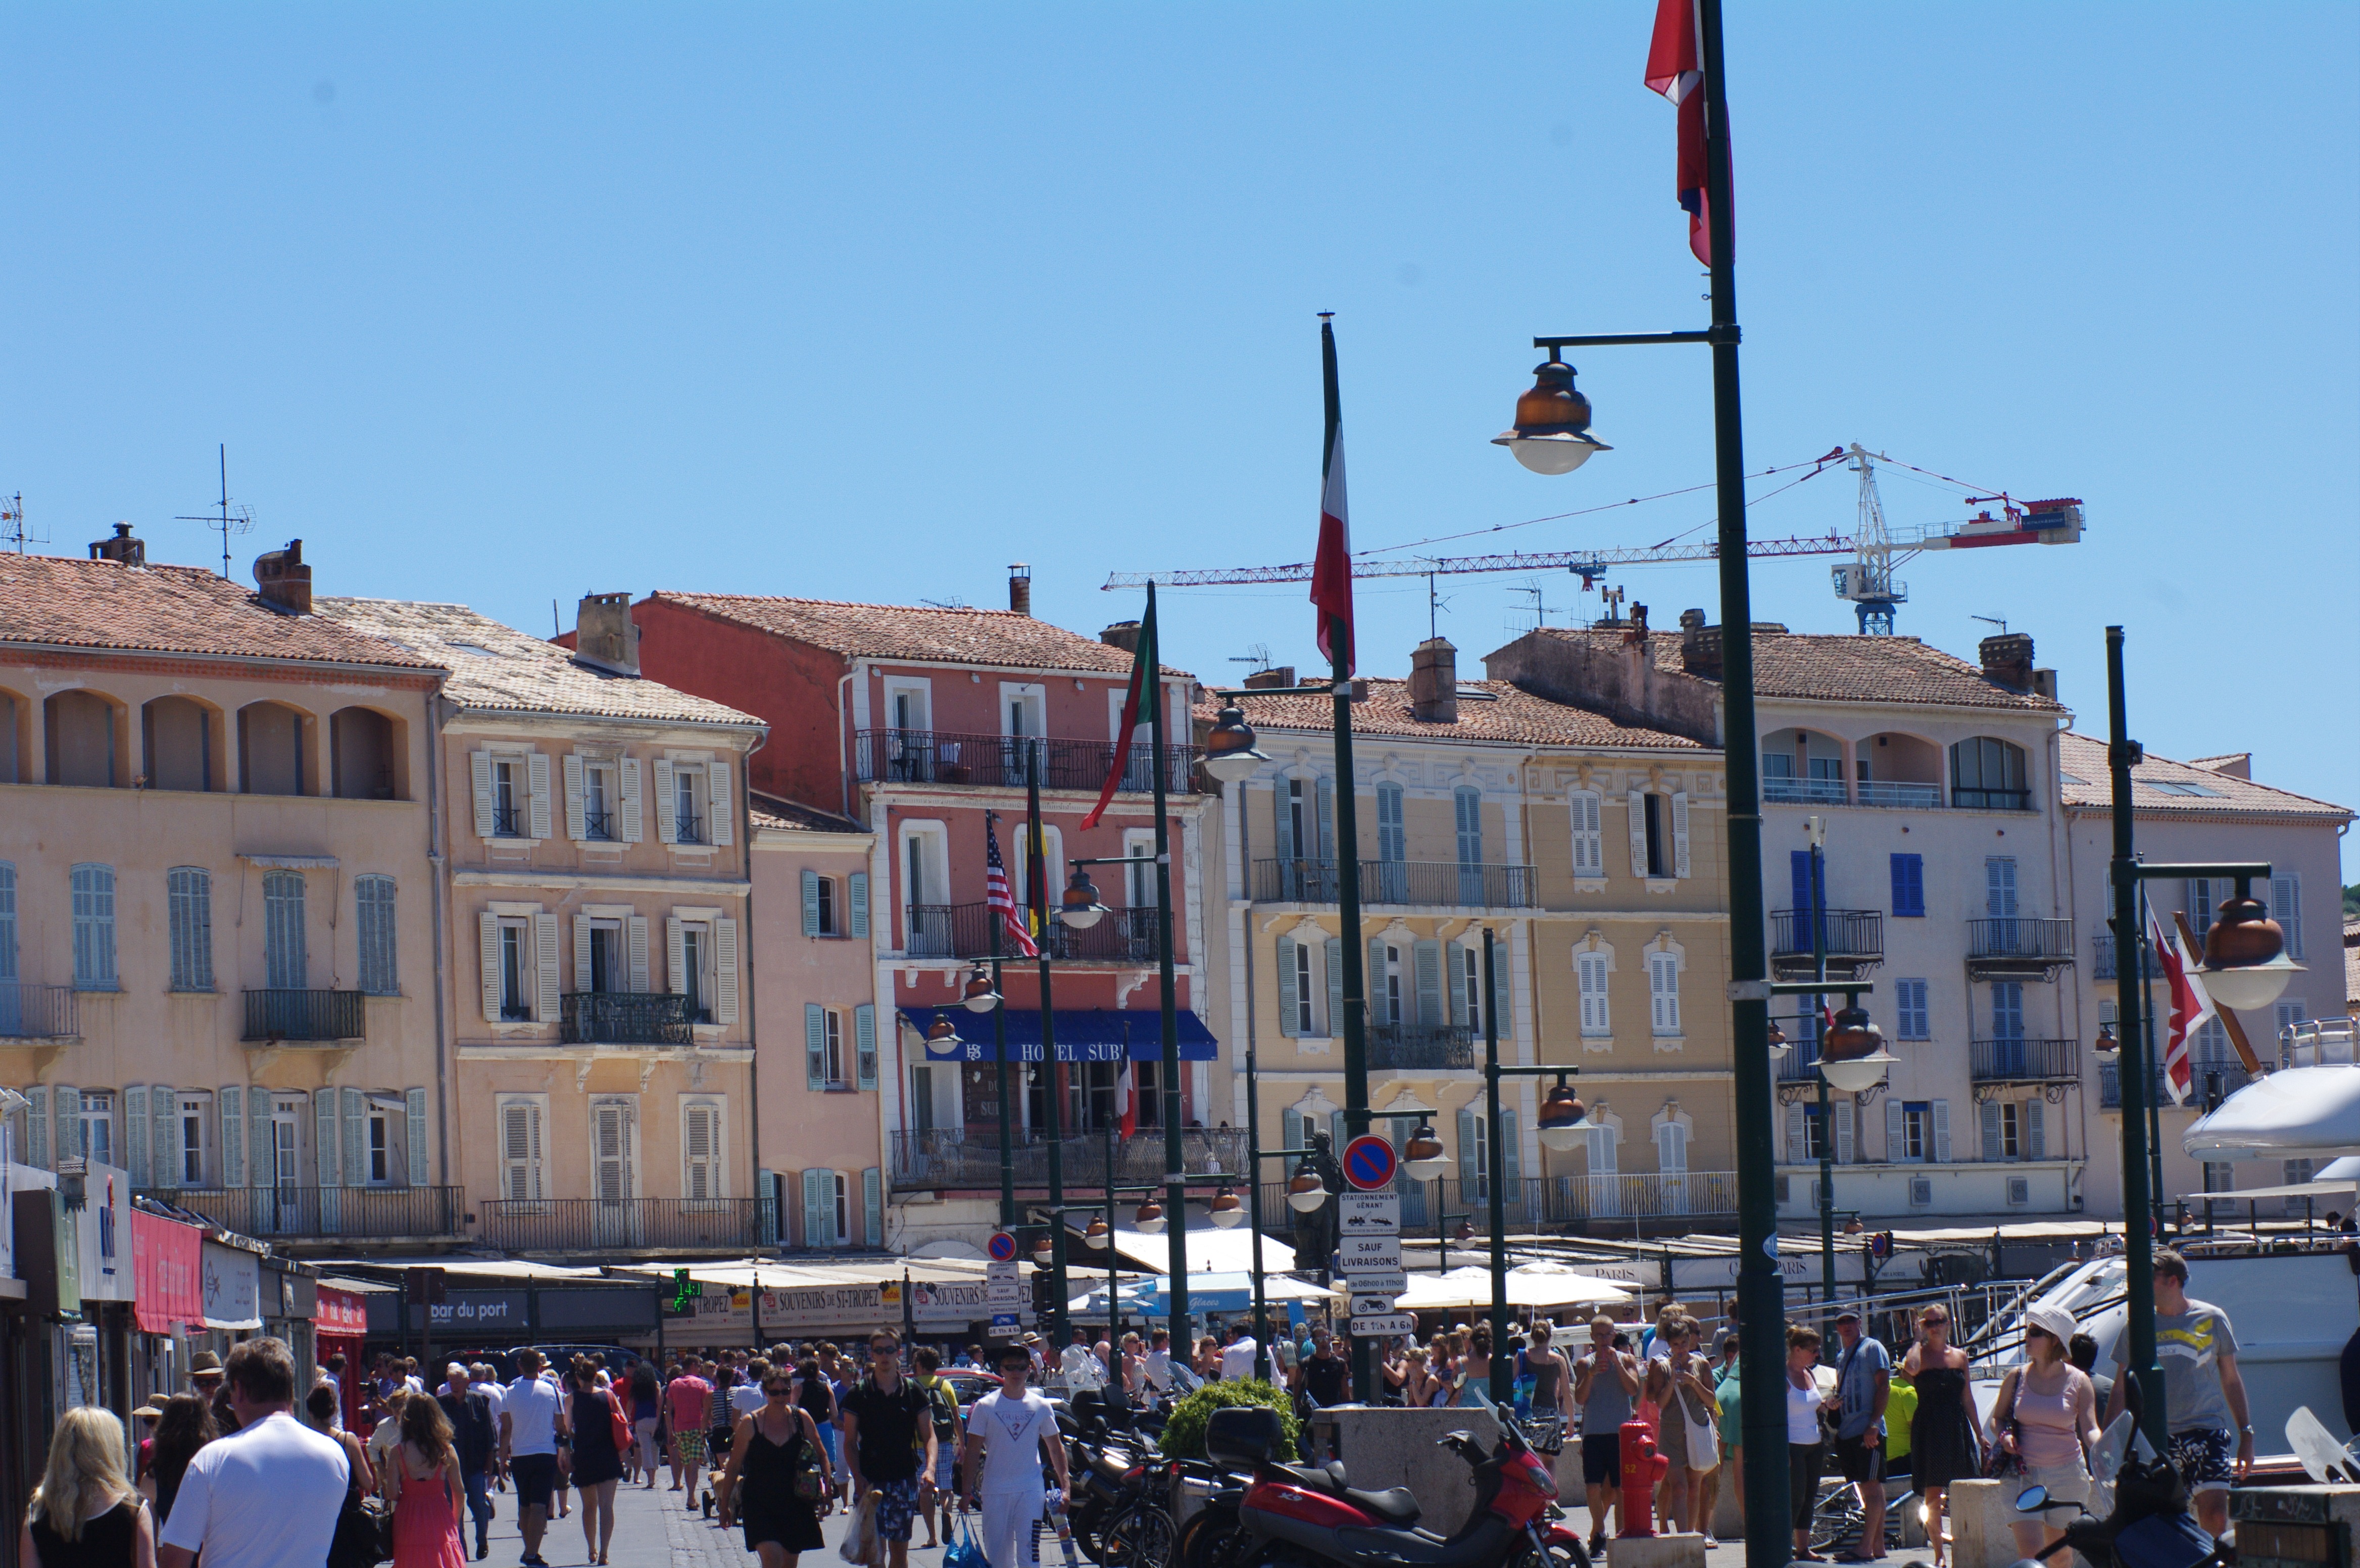
boardwalk, town, city, walkway, crowd, cityscape, downtown, summer, vacation, live, plaza, port, tourism, town square, neighbourhood, st tropez, human settlement, toursten